Prince Alemayehu

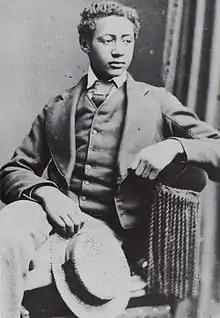
Prince Alemayehu as a young man. Photograph by Edward Hall Speight of Rugby.

"Dejazmatch" Alemayehu Simyen Tewodoros (also referred to as Alamayou; 23 April 1861 – 14 November 1879), was the son of Emperor Tewodros II and Empress Tiruwork Wube of Ethiopia.